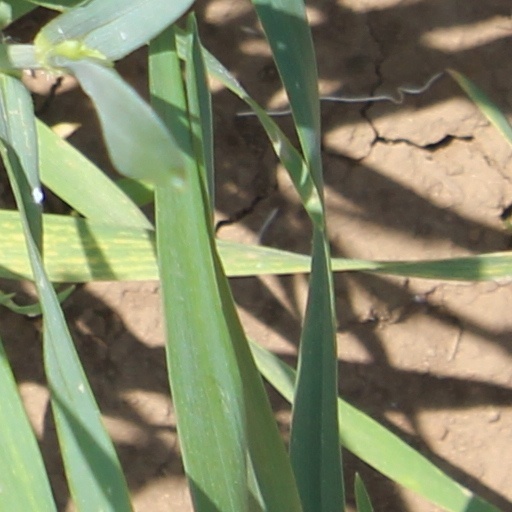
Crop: wheat